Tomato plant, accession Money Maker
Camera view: horizontal (90 deg, fisheye); turntable rotation: 210 degrees
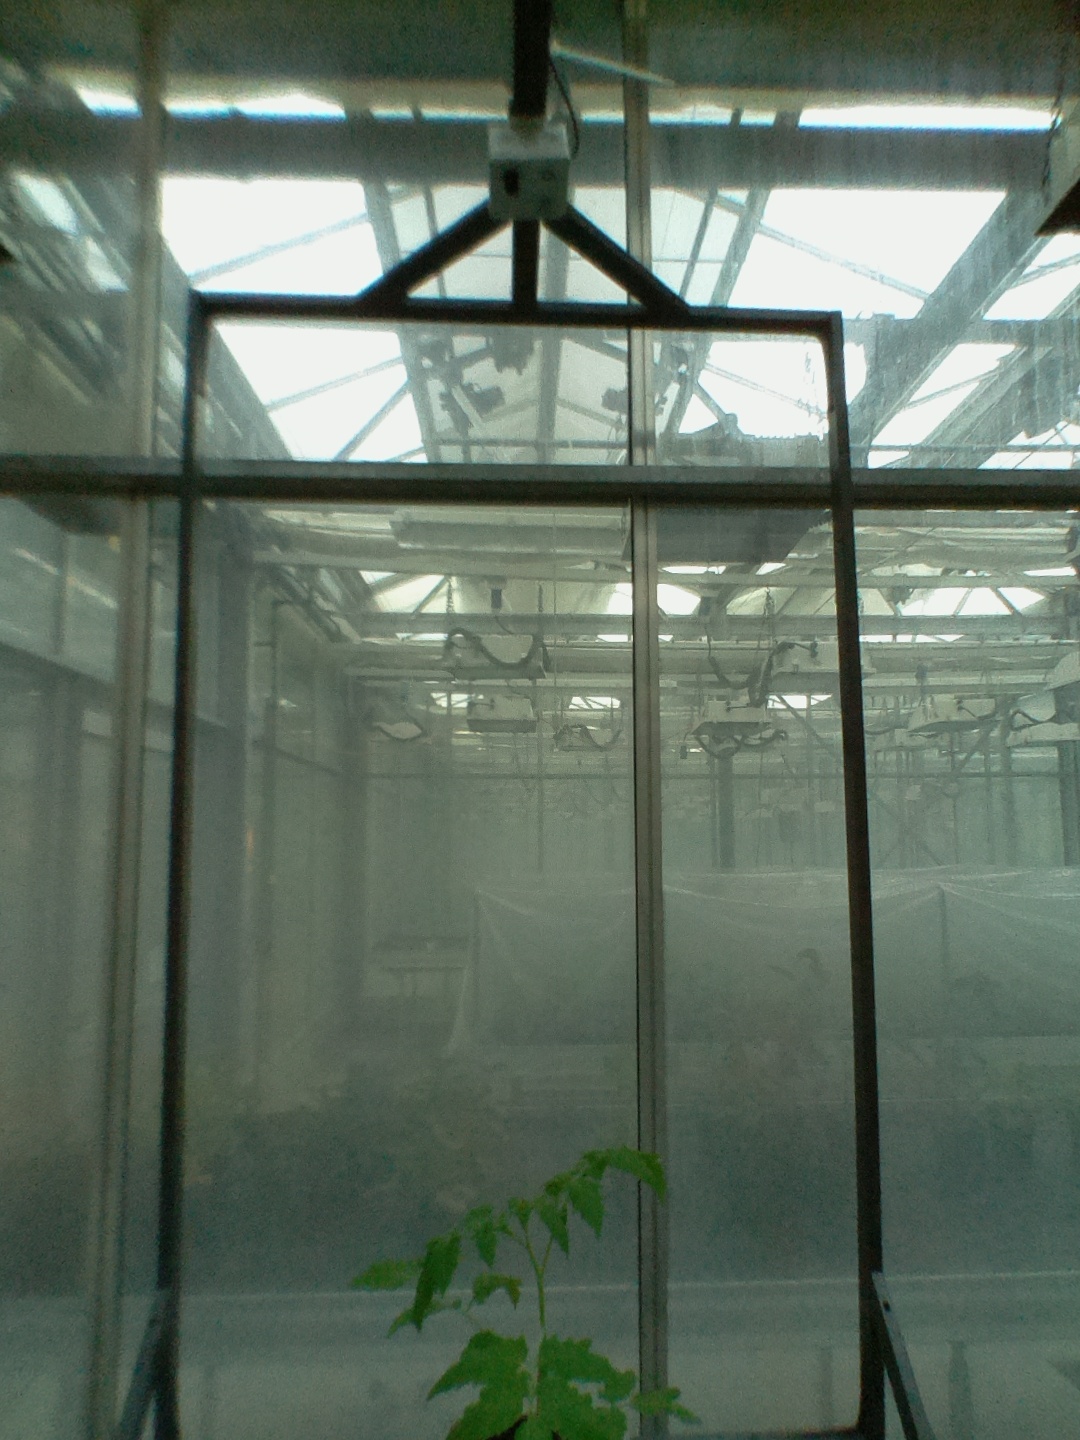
BBCH growth stage 13: 6 of true leaves visible